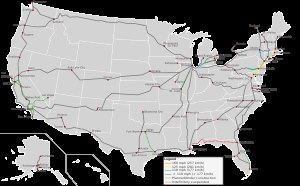
USA / Infrastruktur / Transport
Kort der viser hastighederne for jernbanenettets strækninger i USA.[273]
Amerikas Forenede Stater, på dansk normalt omtalt som USA, er en demokratisk forbundsrepublik, der består af 50 delstater, et føderalt distrikt og 14 territorier. De 48 af delstaterne og Washington DC ligger som et samlet landområde i det centrale Nordamerika, afgrænset på hver side af henholdsvis Atlanterhavet og Stillehavet og grænsende til Canada mod nord og Mexico mod syd. Delstaten Alaska ligger i det nordvestlige hjørne af Nordamerika med Canada mod øst og Rusland mod vest på den anden side af Beringstrædet, og midt i Stillehavet ligger delstaten Hawaii.